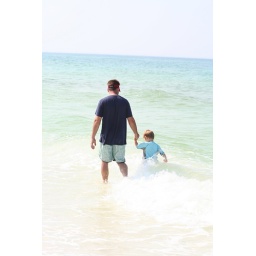
walking in the water